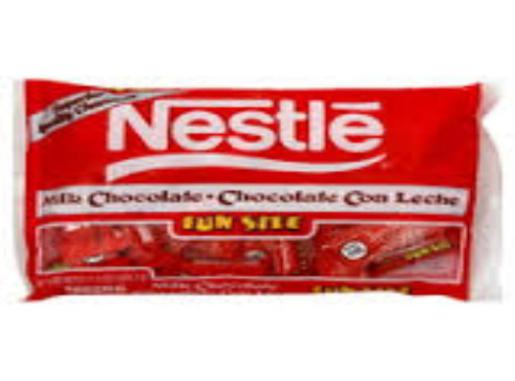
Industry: Food